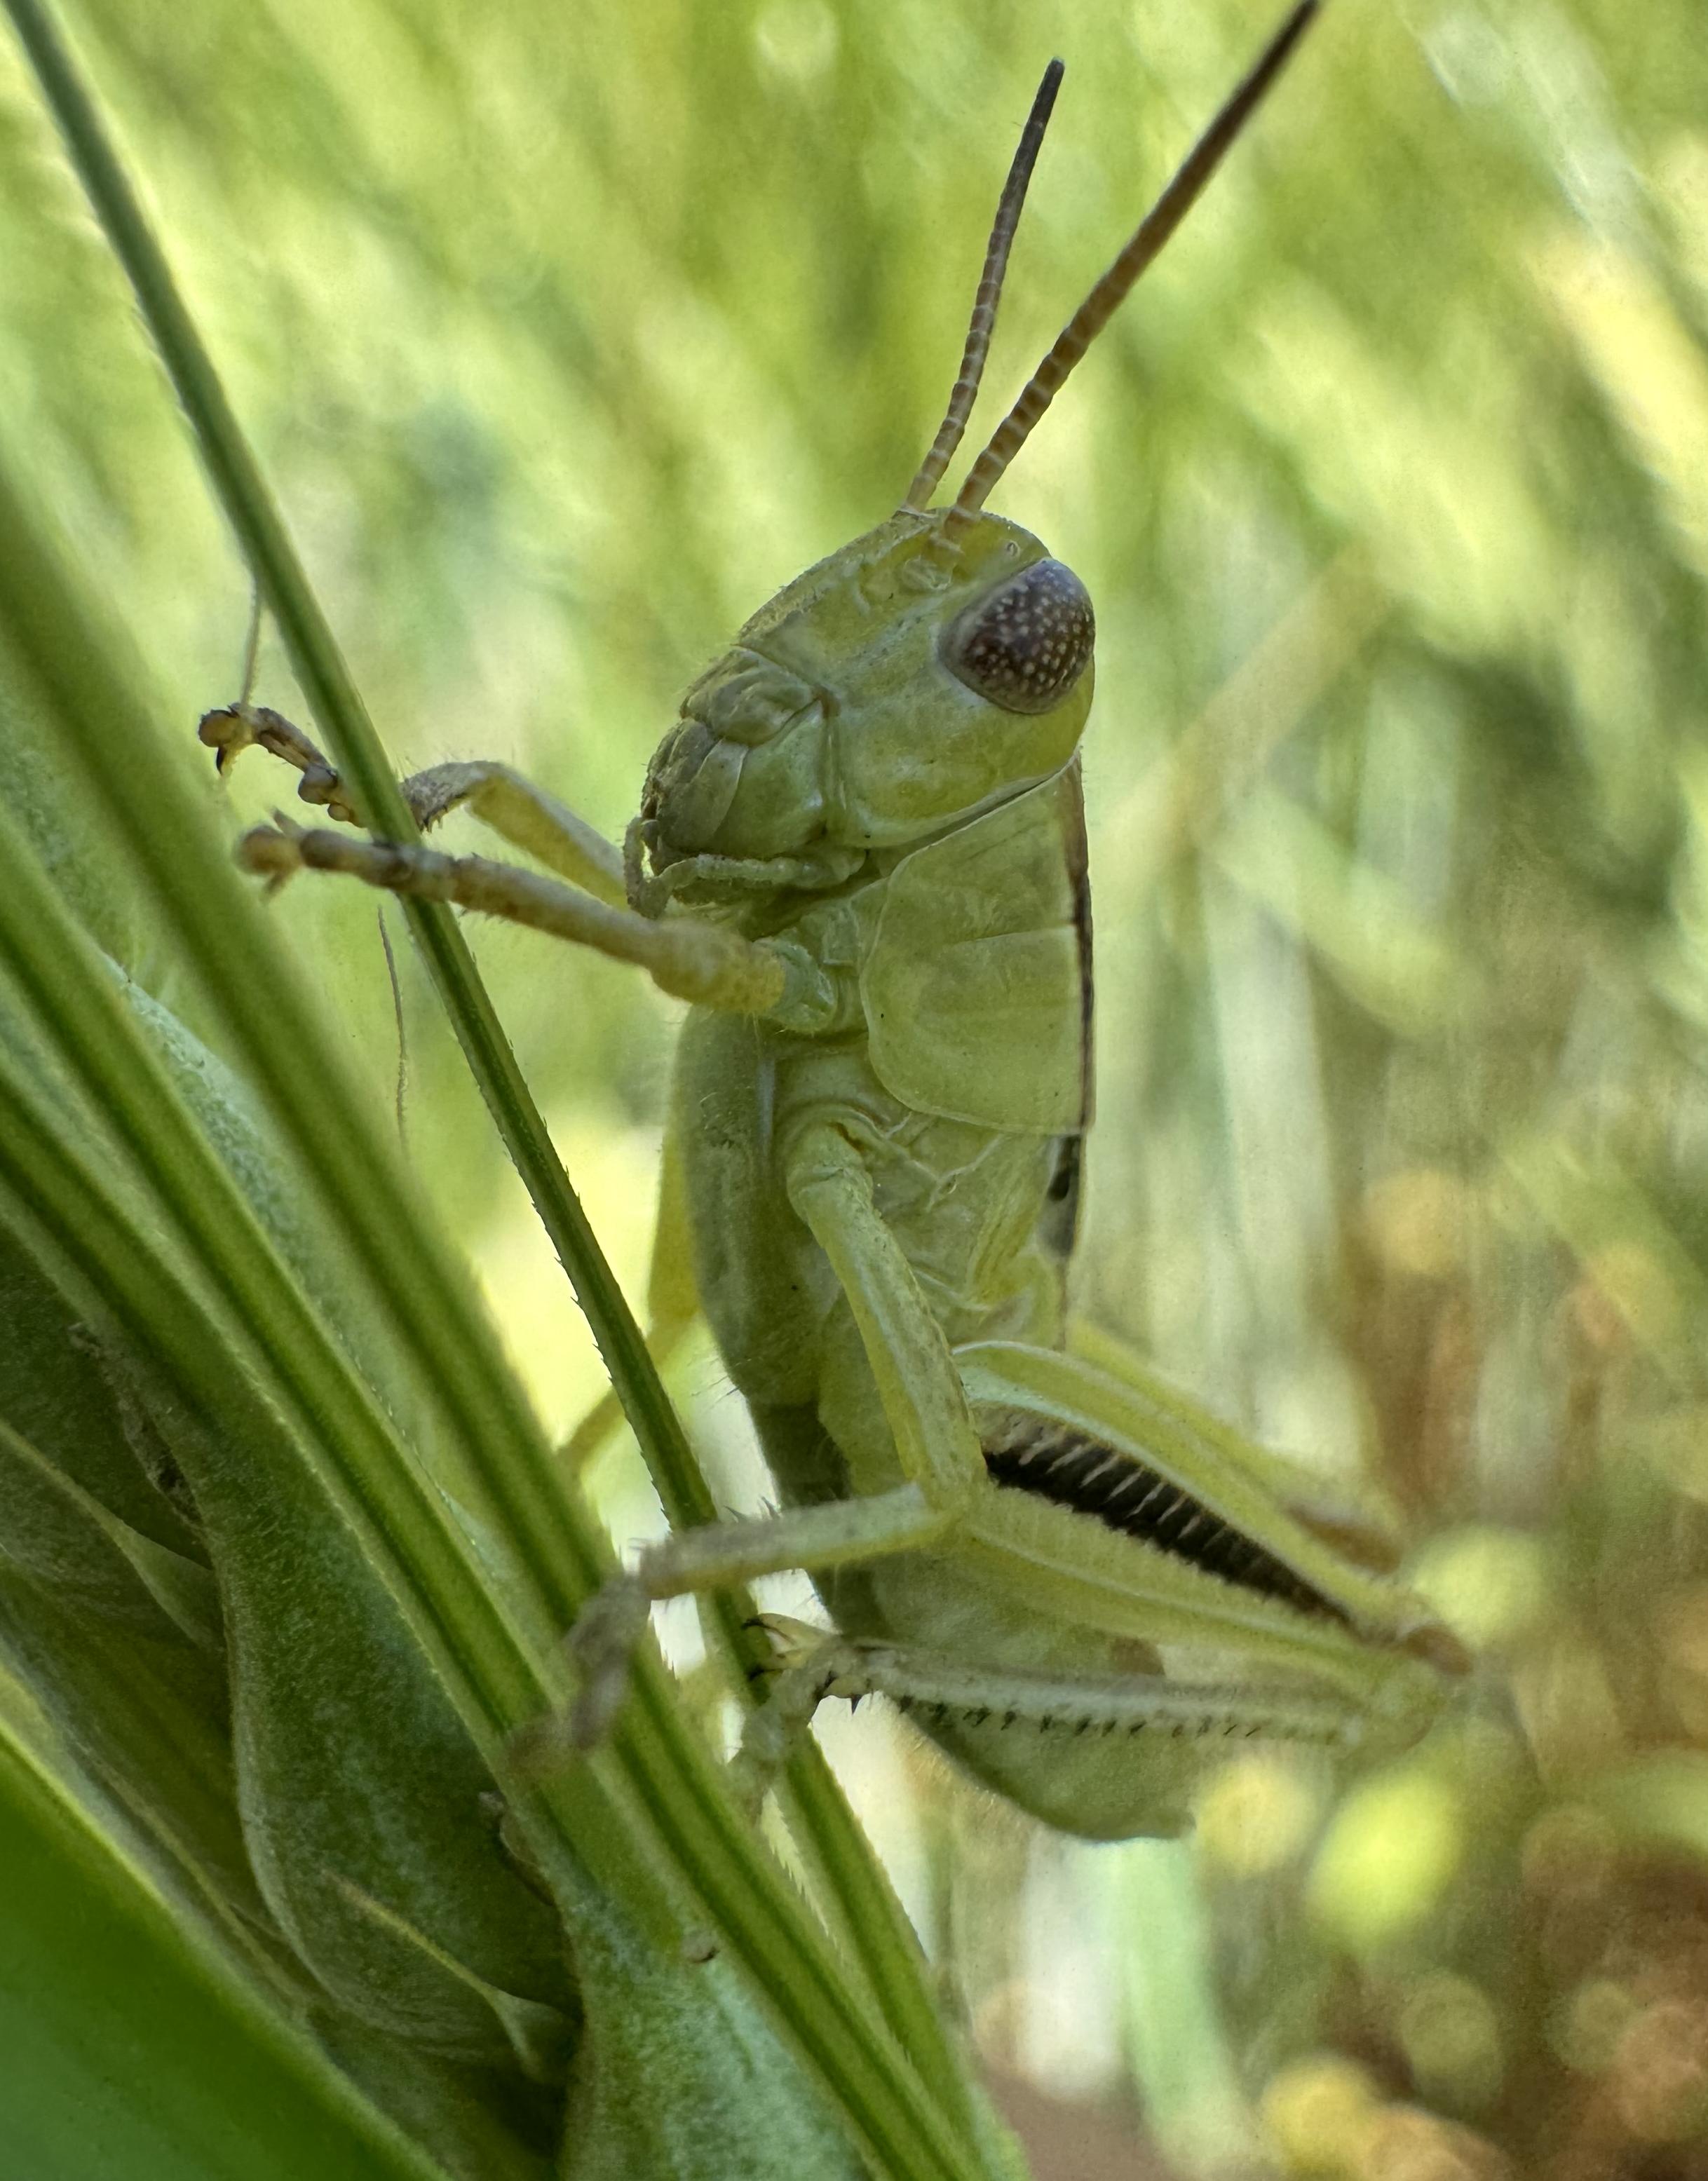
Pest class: occasional_pest